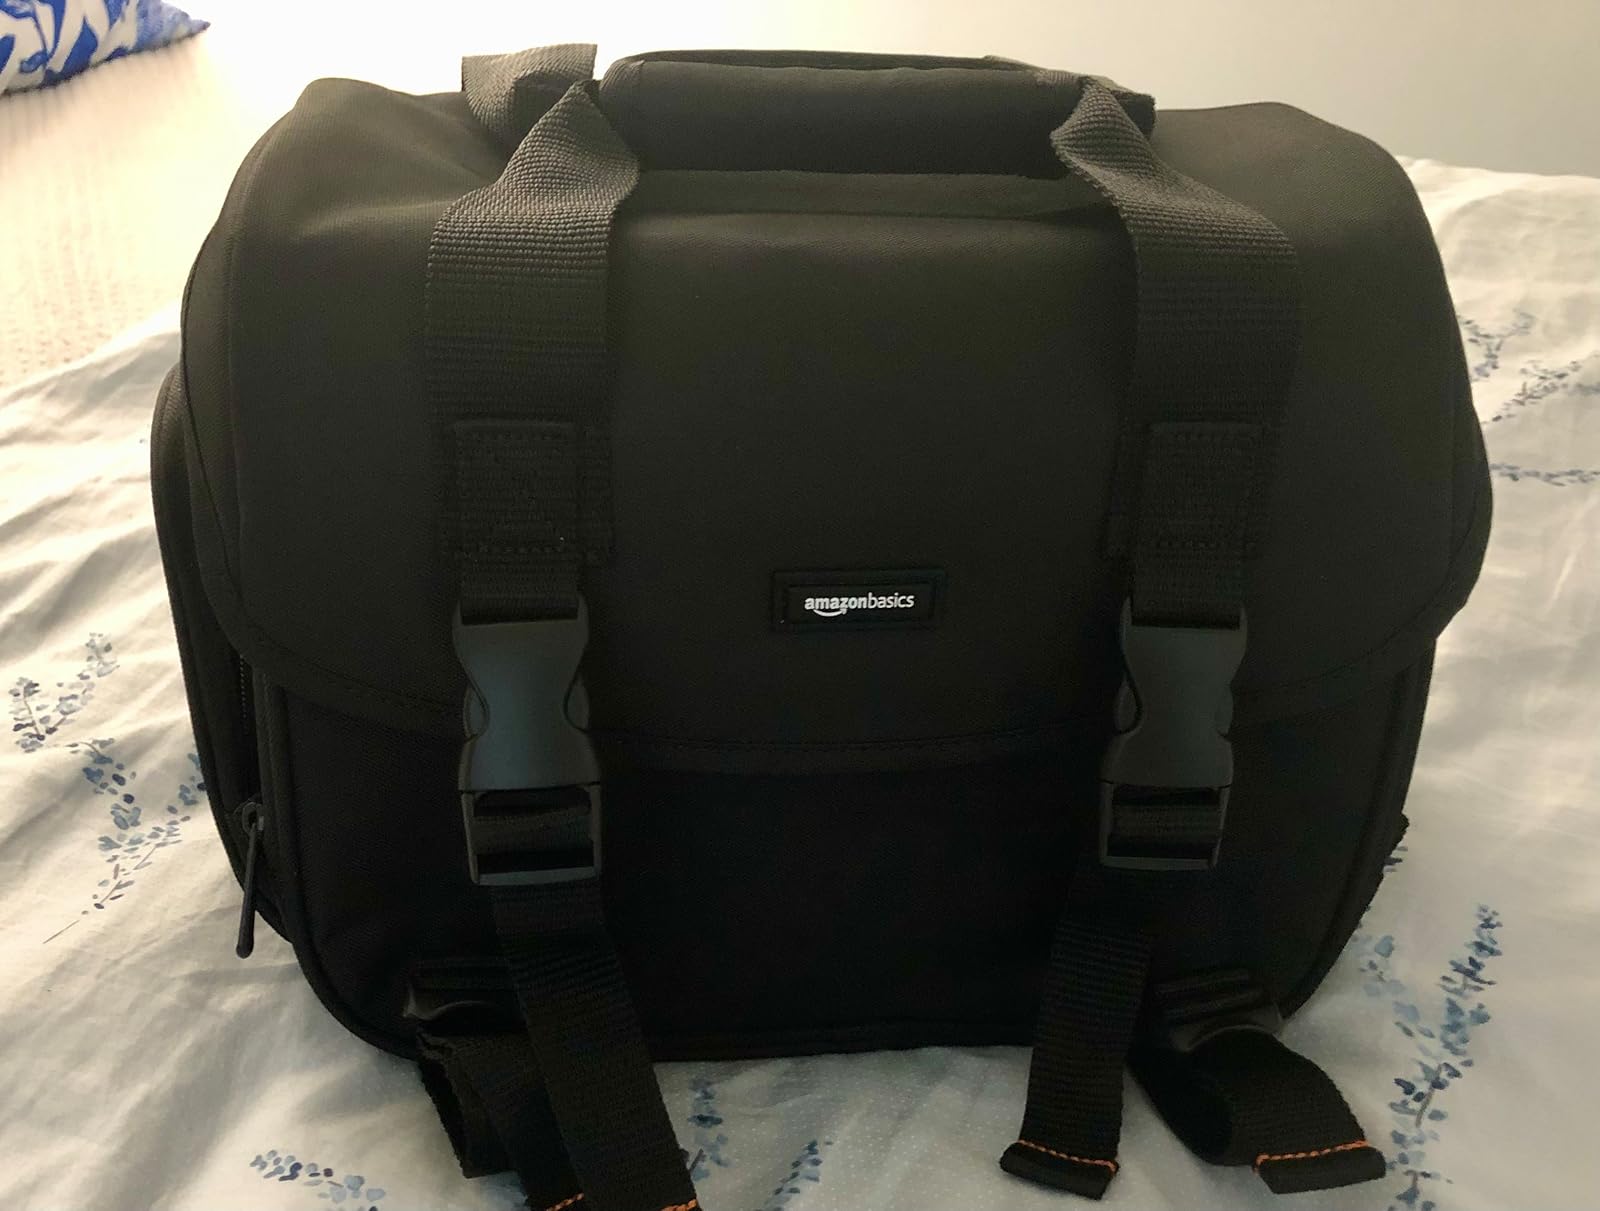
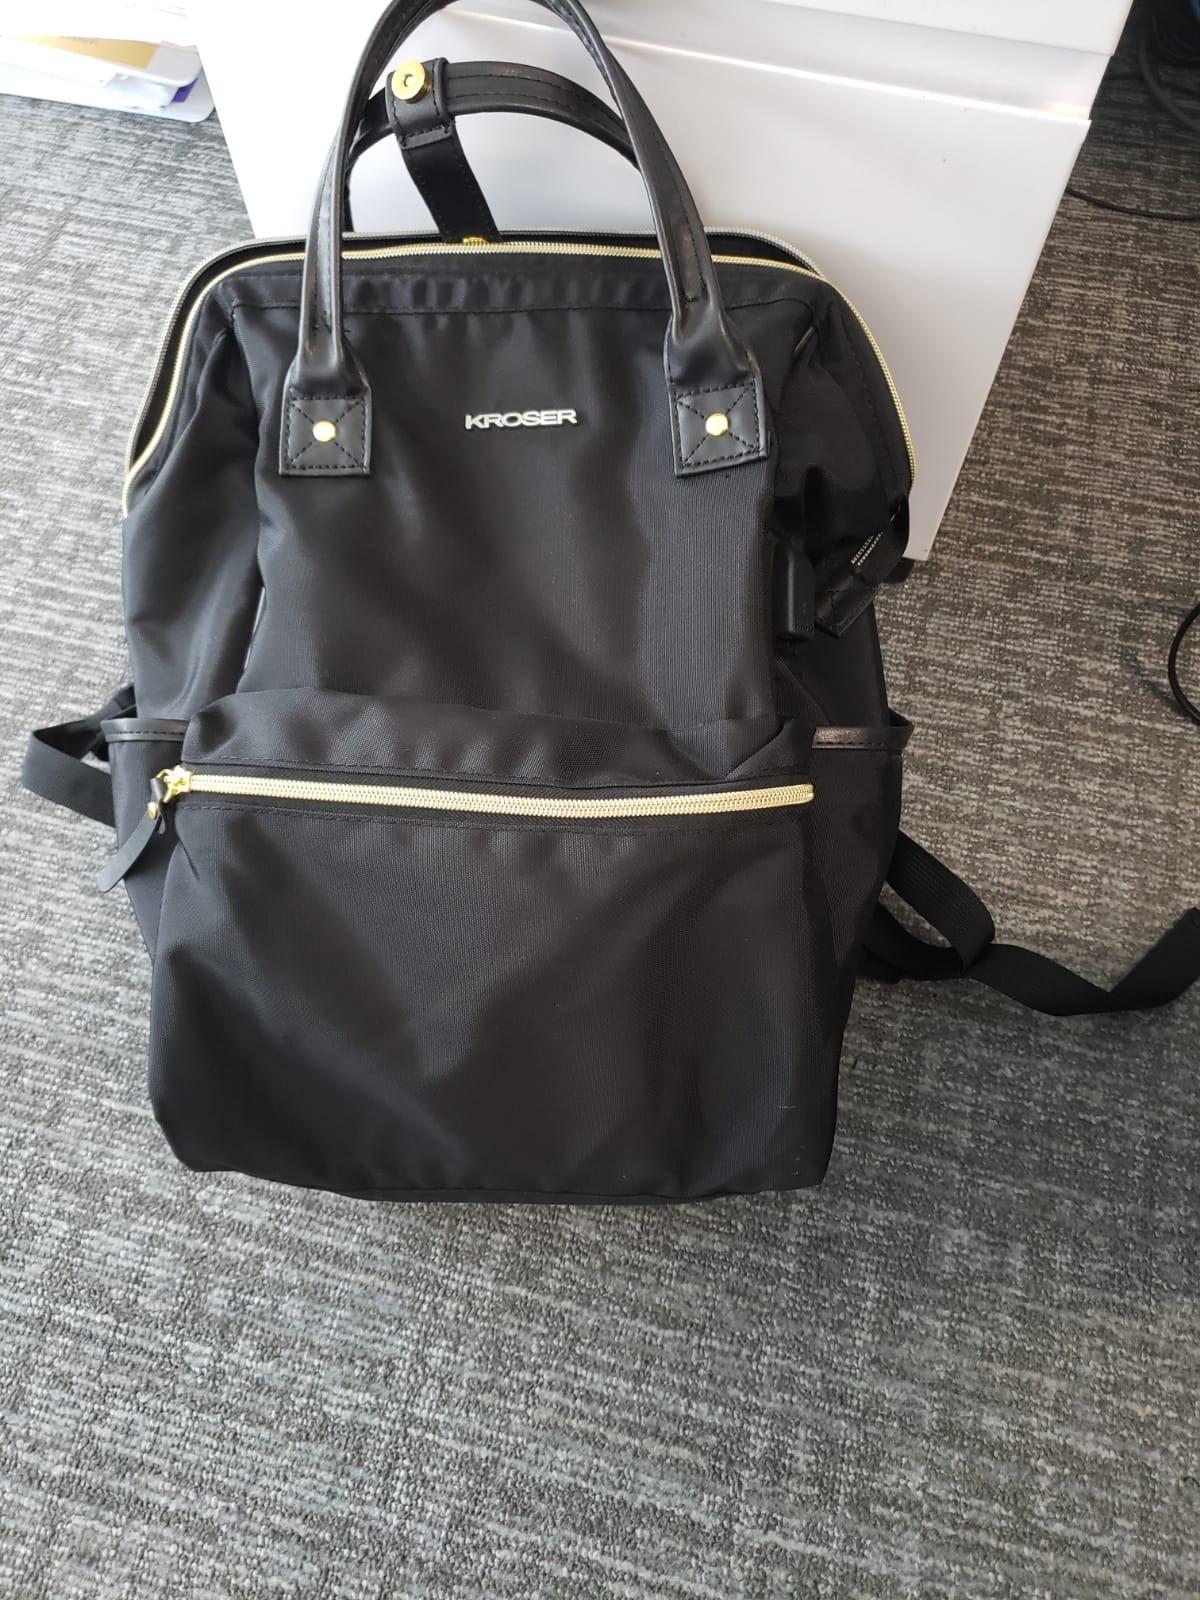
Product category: bag
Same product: no